Namer

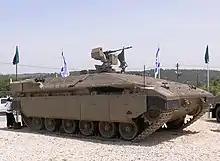
Namer in Yad La-Shiryon, Latrun

After cutting back orders for the Namer in 2014 due to budget constraints, in 2015, the IDF increased its orders for parts, in expectation of orders of complete systems. The decision resulted partly as a response to the death of seven Golani Brigade soldiers, who were killed by an RPG in Gaza while riding a Vietnam War-era M113 whose engine stalled in the middle of the battlefield. The orders from General Dynamics occurred alongside domestic production of the vehicles.